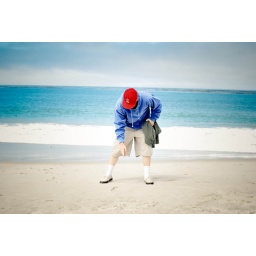
White sand beach in Carmel Valley.